Moonhole

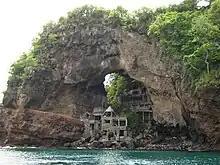
Moonhole

Moonhole is a private community on the island of Bequia (Bek-way) in the Grenadines. Its name is derived from a massive arch formed in volcanic substrate, through which the setting moon is sometimes visible. Founded by Thomas and Gladys Johnston in the 1960s, Moonhole is now a private nature preserve.